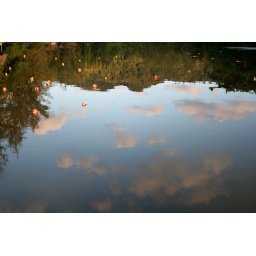
flowers in the sky